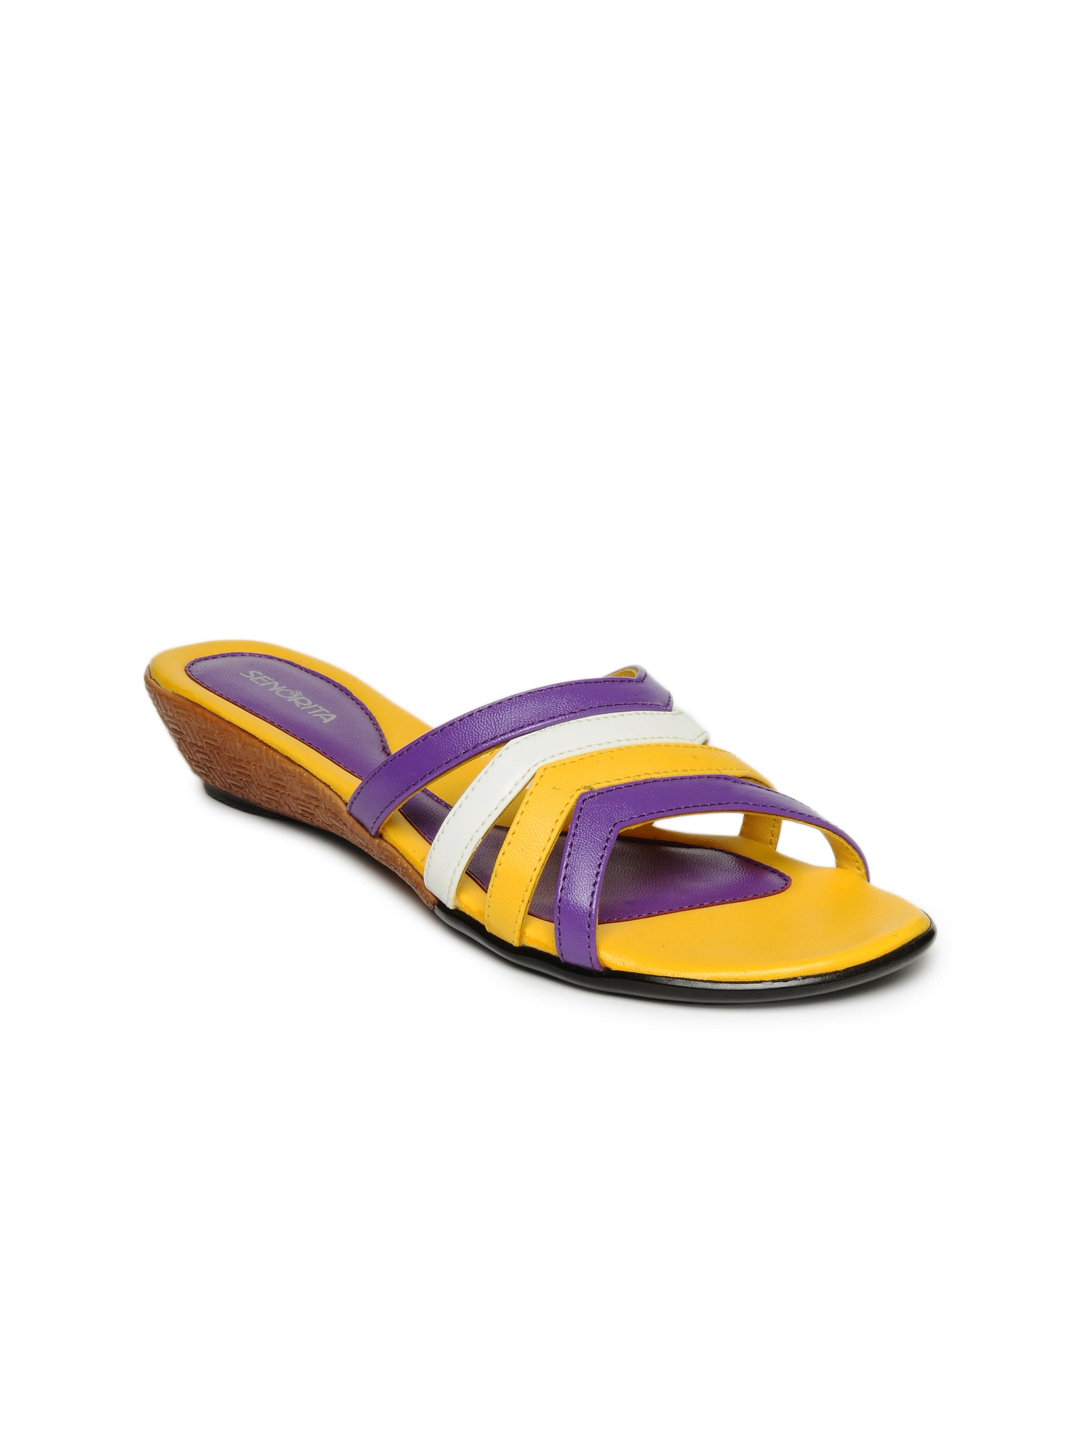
Senorita Women Yellow & Purple Flats
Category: Footwear / Shoes / Heels
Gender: Women
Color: Yellow
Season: Summer 2012
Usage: Casual